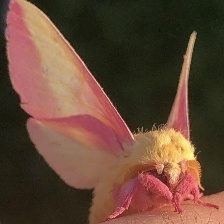
Species: ROSY MAPLE MOTH